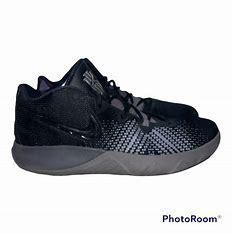
Brand: Nike
Model: Kyrie Flytrap 4